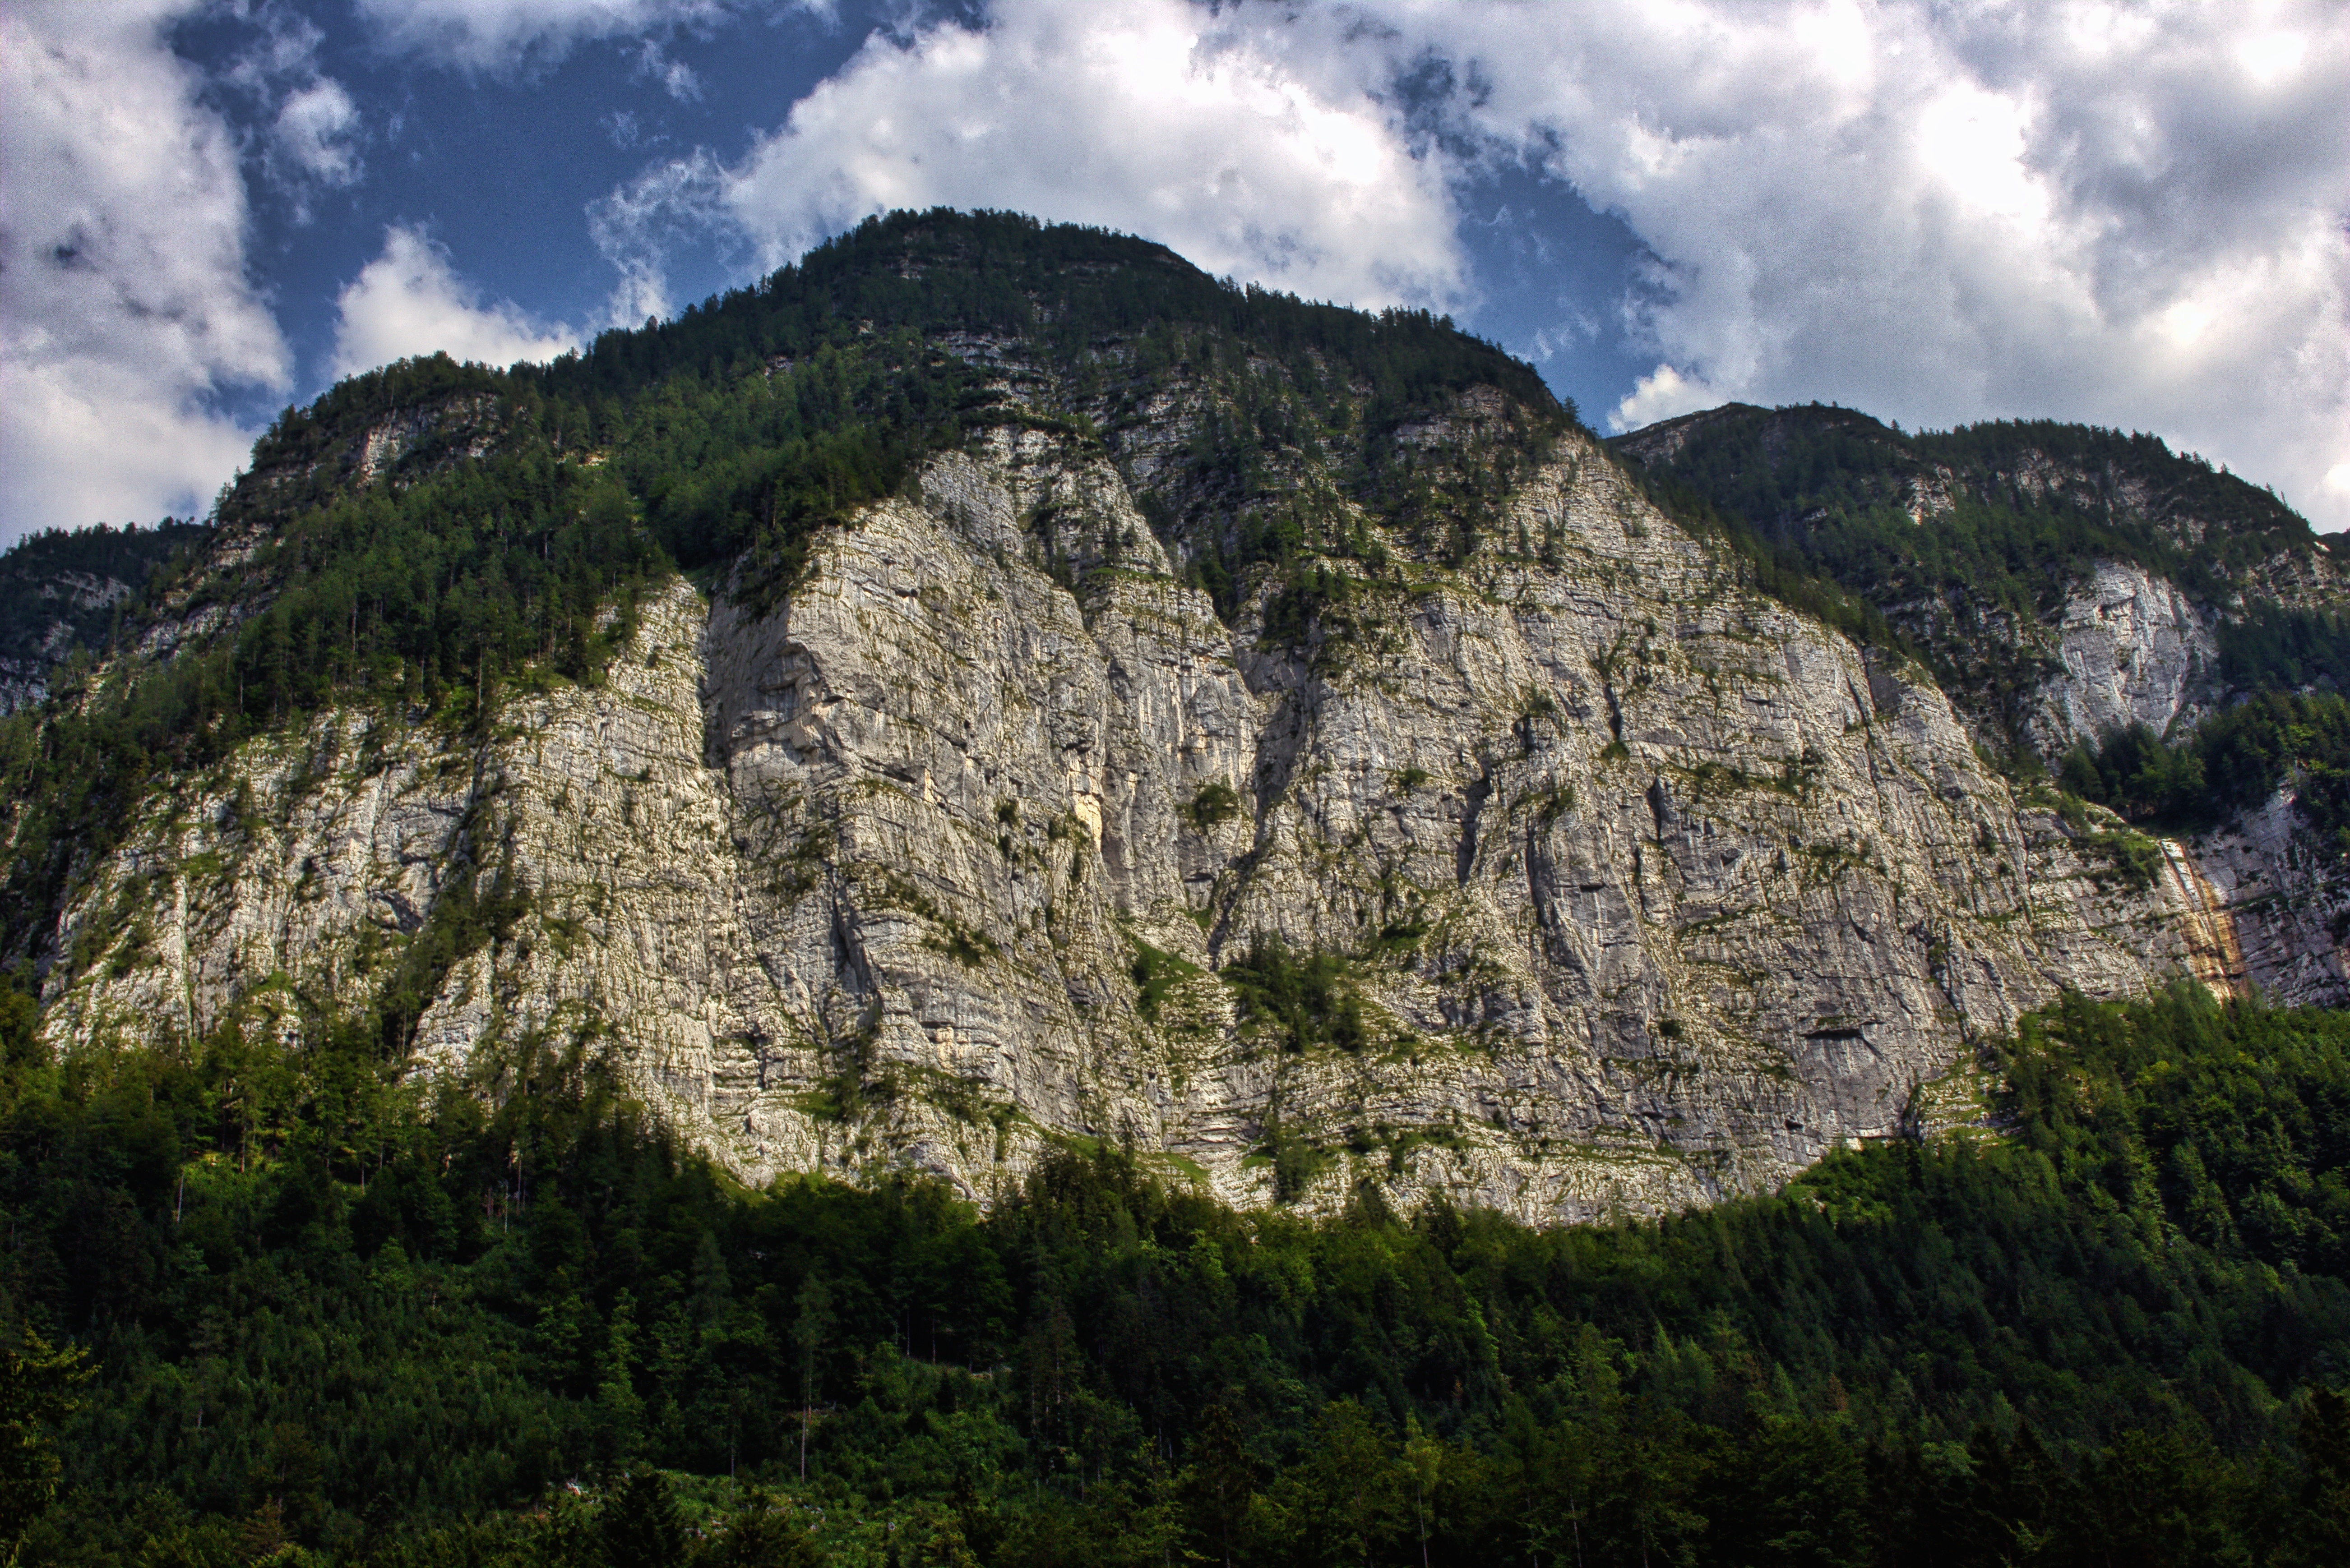
landscape, tree, nature, forest, rock, wilderness, mountain, cloud, sky, meadow, hill, view, peak, valley, mountain range, cliff, environment, freedom, terrain, ridge, summit, geology, badlands, plateau, fell, top, ecosystem, success, landform, mountain pass, geographical feature, mountainous landforms